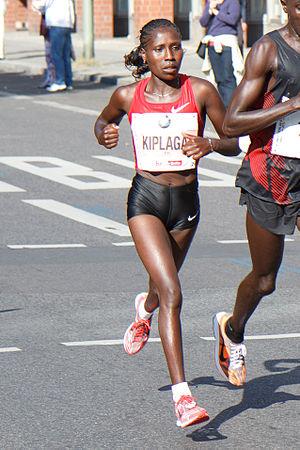
Florence Kiplagat est une athlète kényane spécialiste des courses de fond. Elle est l'ancienne détentrice du record du monde du semi-marathon avec un temps de 1 h 5 min 12 s, temps amélioré le 15 février 2015 pour porter le record à 1 h 5 min 9 s.